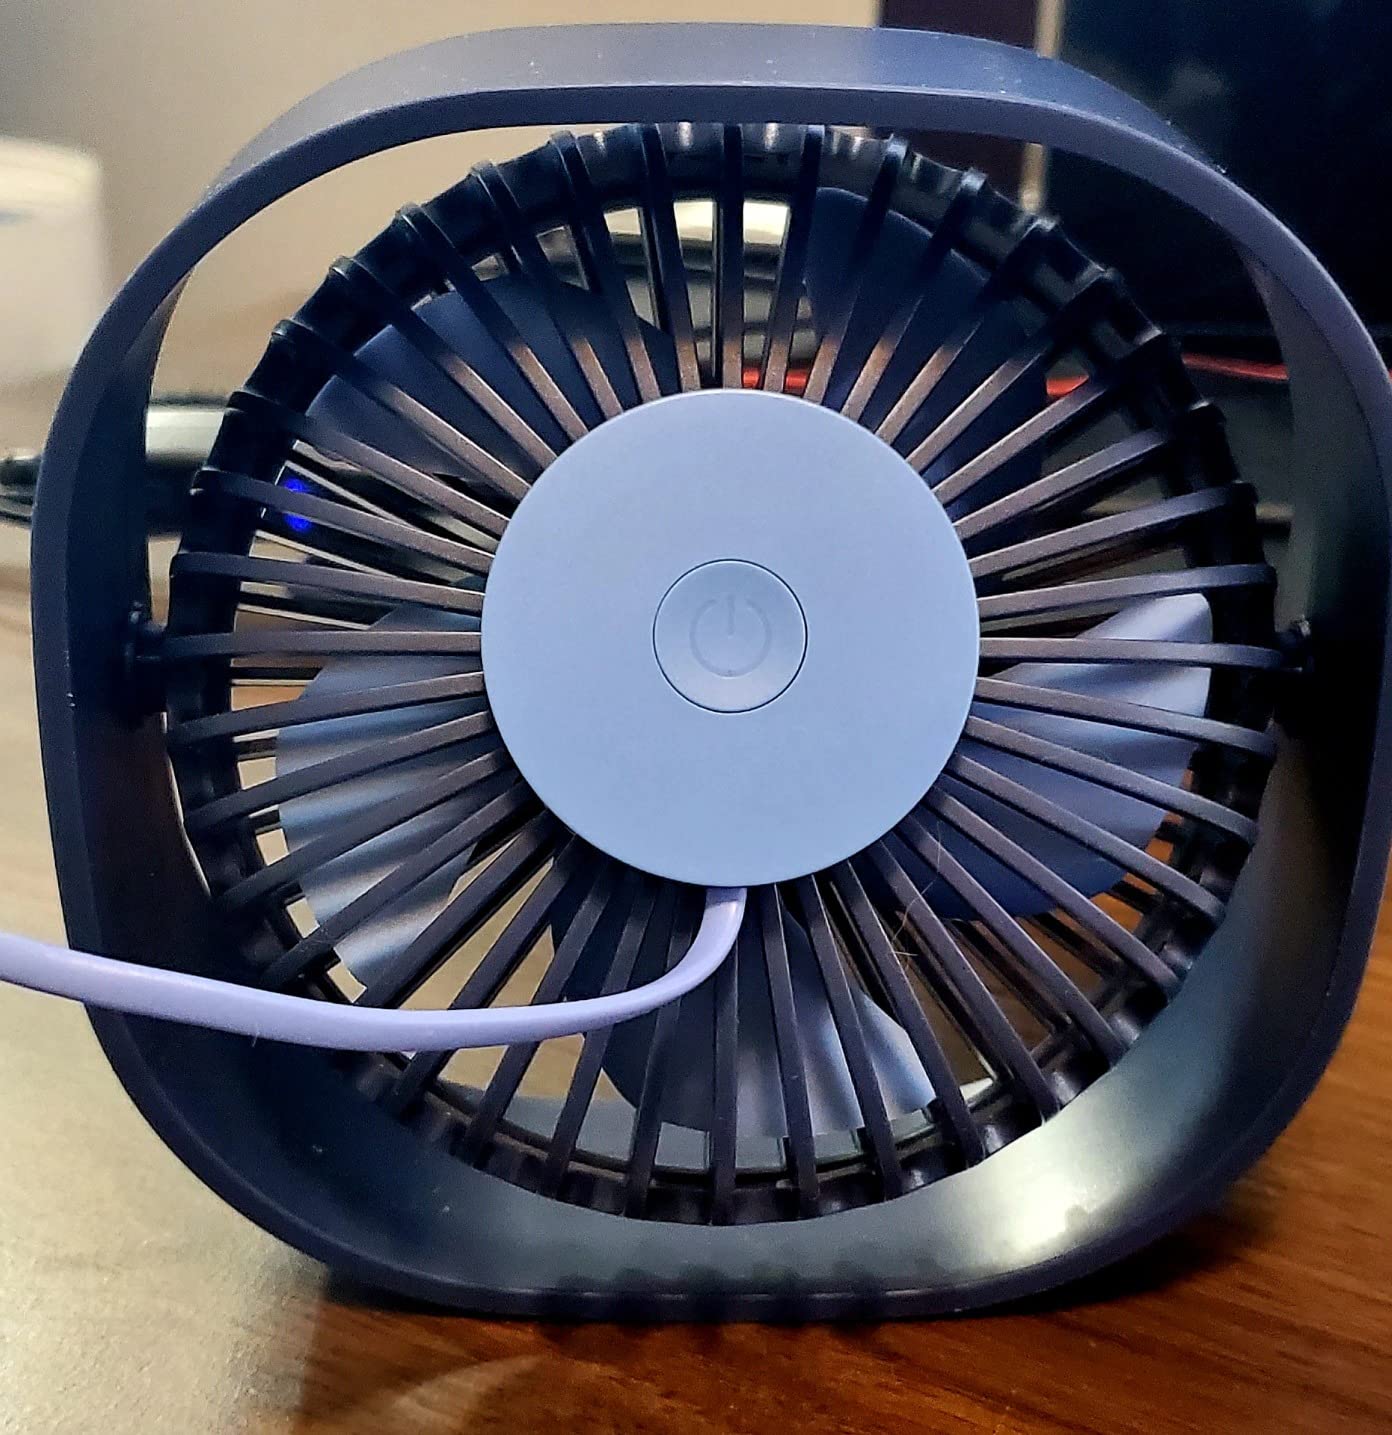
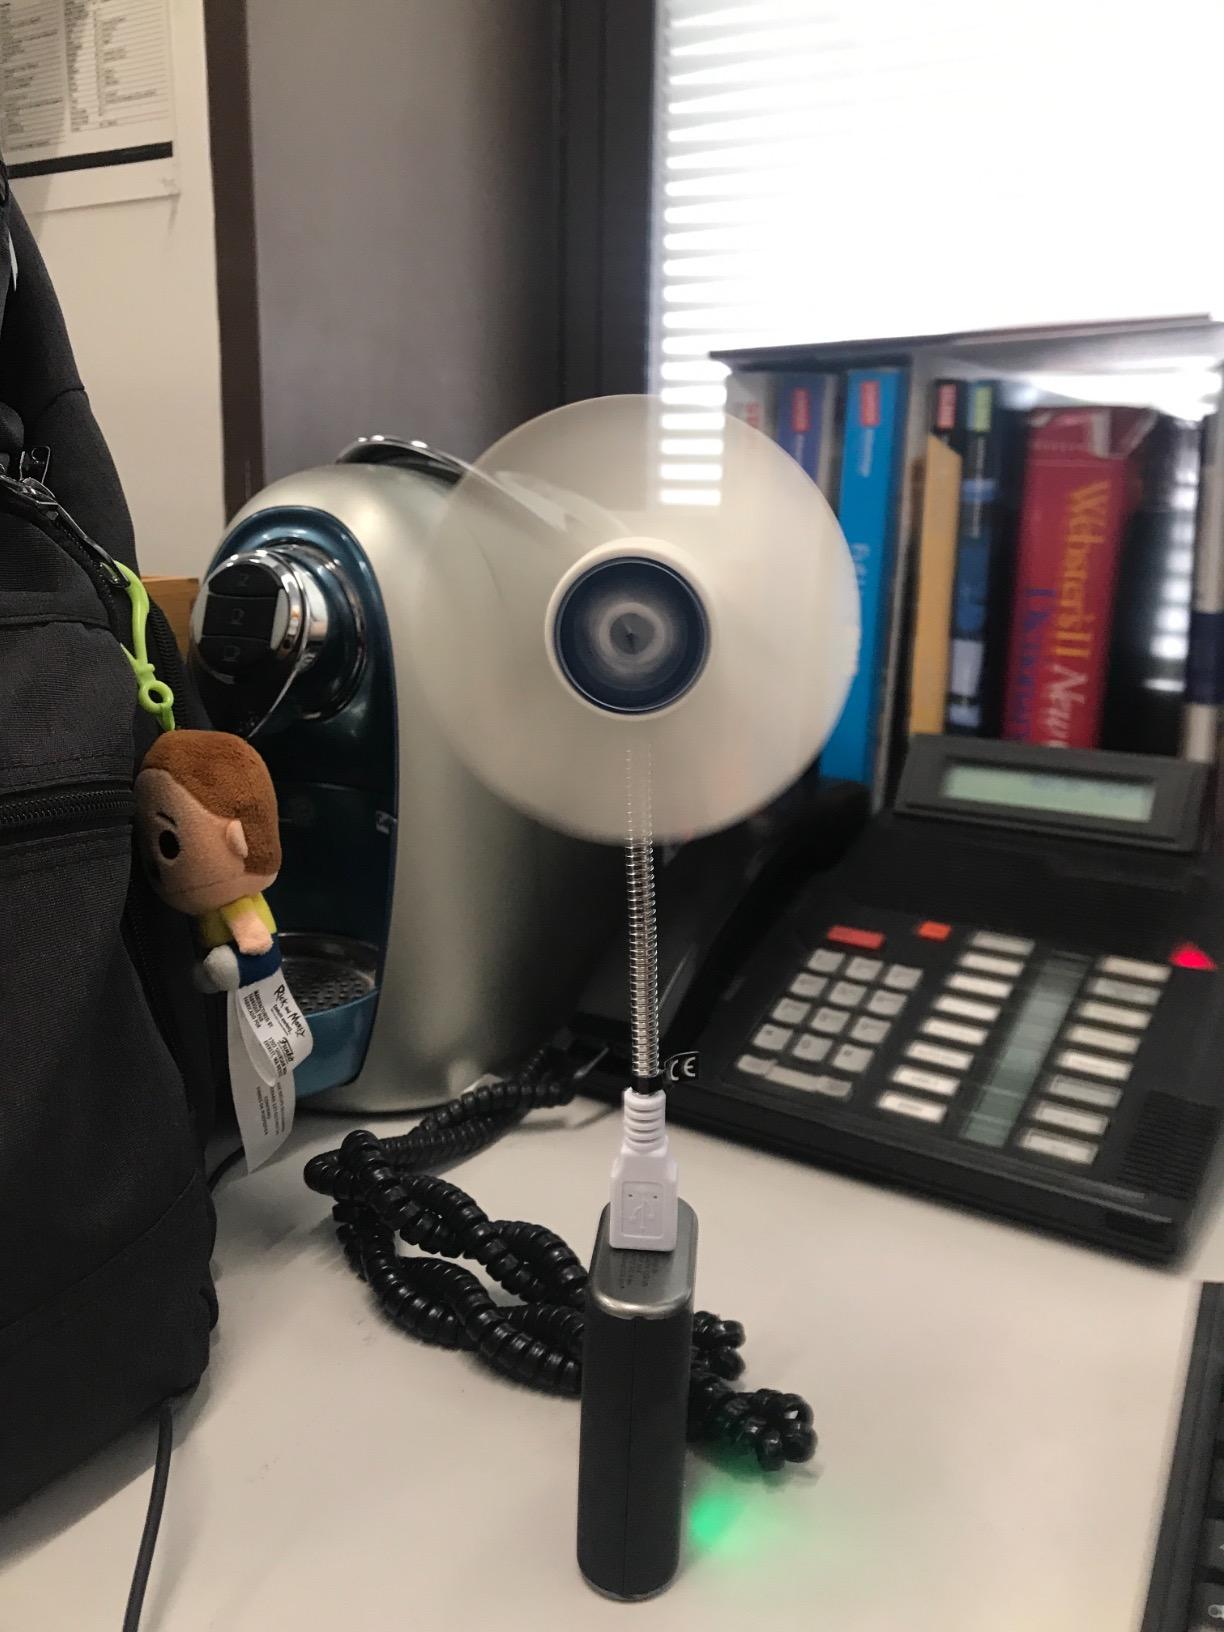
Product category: fan
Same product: no